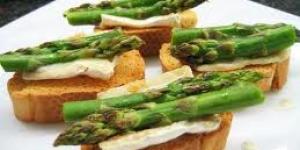
montaditos de brie y esparragos